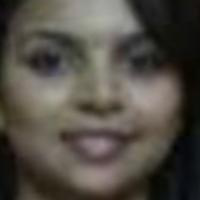
Age group: age 21-30